East Berlin

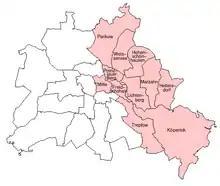
Boroughs of East Berlin (as of 1987)

At the time of German reunification, East Berlin comprised the boroughs of